Kevin Pezzoni

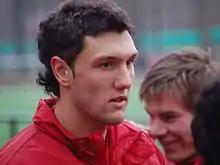
Pezzoni with 1. FC Köln

Kevin Pezzoni (born 22 March 1989) is a German former professional footballer who played as a defender. He was capped by various German youth national teams including the Germany U21. His normal position is defense, although he can also play in midfield.